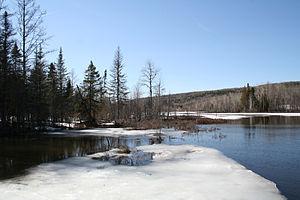
La rivière des Trois Pistoles est un affluent du littoral sud-est du fleuve Saint-Laurent qui se déverse dans la municipalité de Notre-Dame-des-Neiges, dans la municipalité régionale de comté des Basques, dans la région administrative du Bas-Saint-Laurent, au Québec, au Canada.
Sainte-Rita est une municipalité faisant partie de la municipalité régionale de comté de Les Basques, au Québec, située dans la région administrative du Bas-Saint-Laurent, à 32 km au sud-est de Trois-Pistoles.